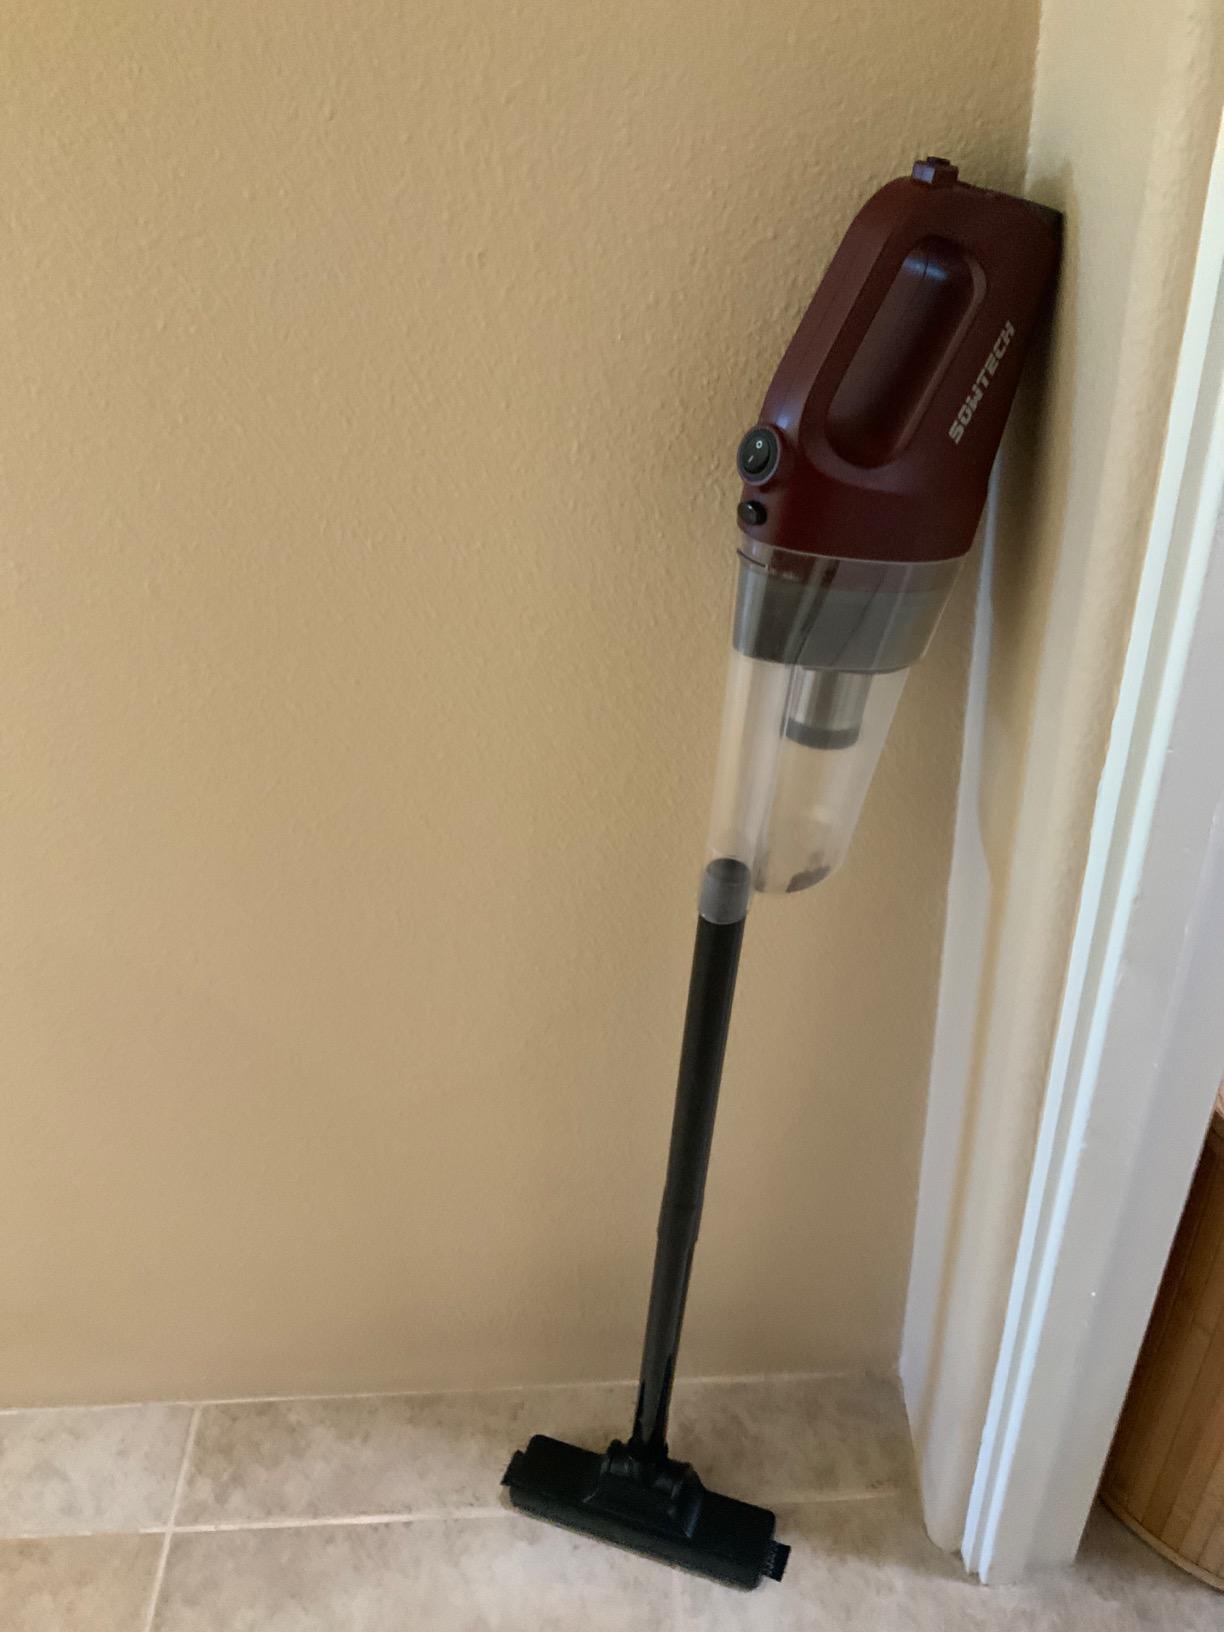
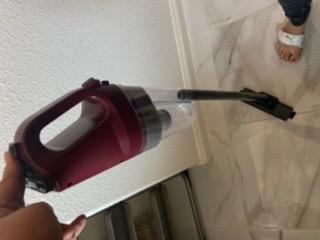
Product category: items_vacuum
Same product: yes